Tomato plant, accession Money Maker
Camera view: tilt-top (135 deg); turntable rotation: 180 degrees
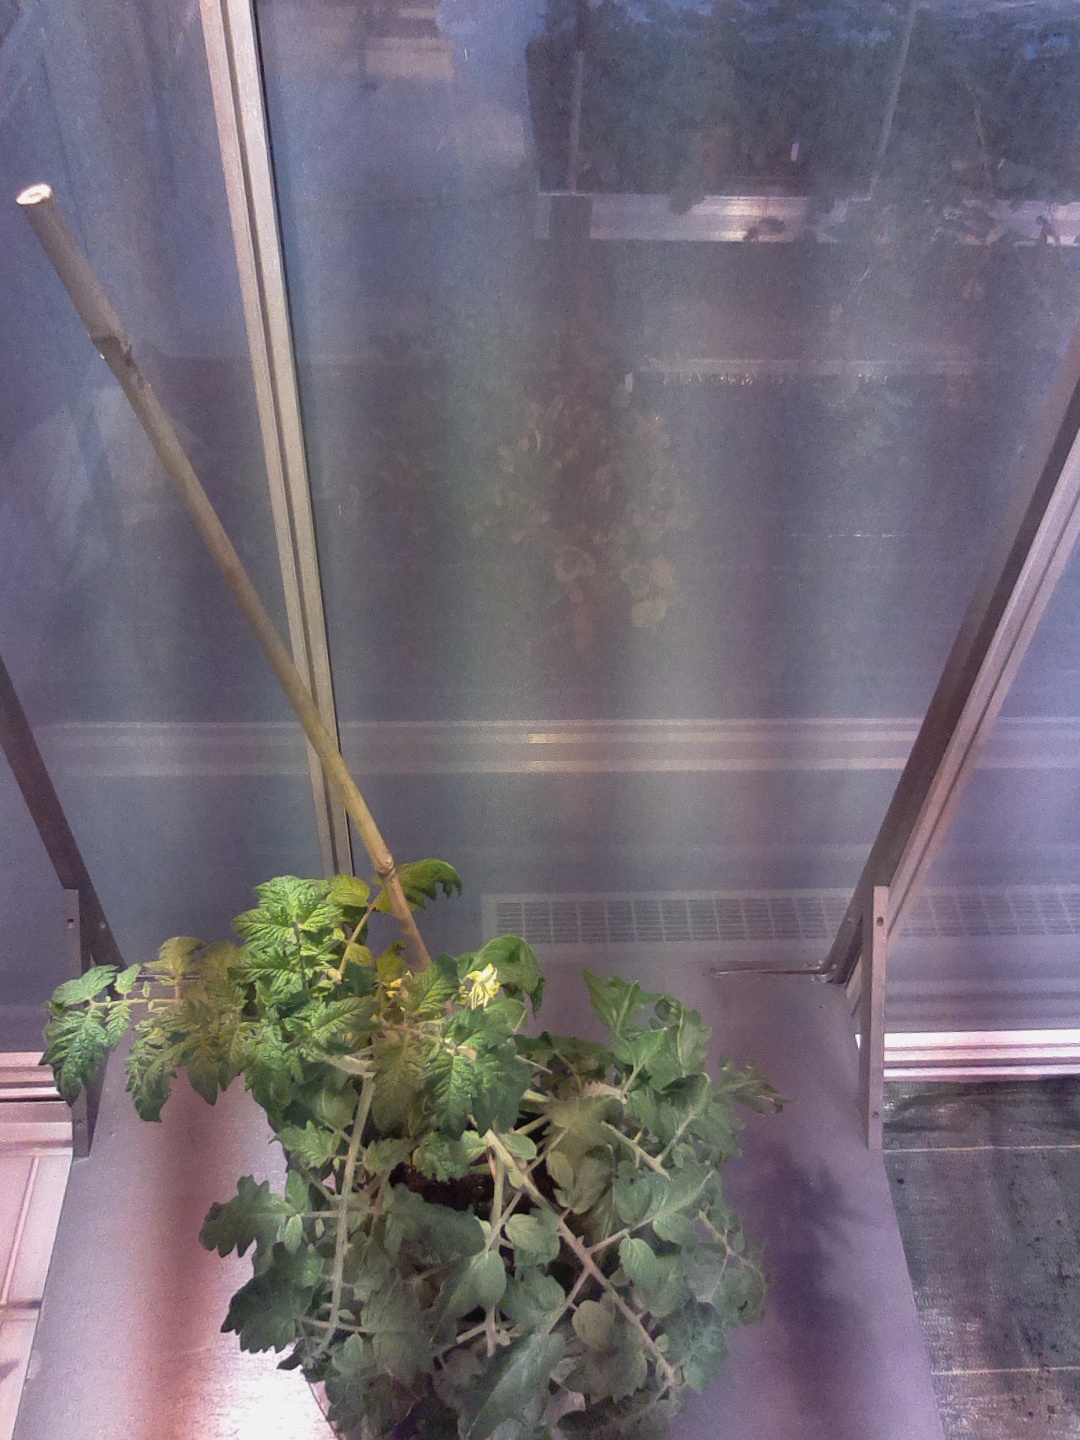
BBCH growth stage 66: Full flowering, 60%-70% of flowers open, more petals falling